Battle of Adairsville

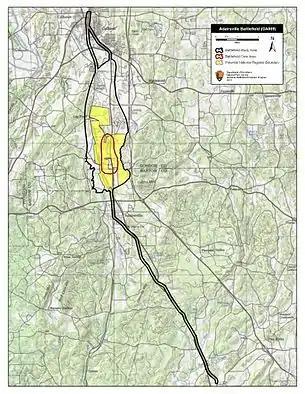
Map of Adairsville Battlefield core and study areas by the American Battlefield Protection Program

The Battle of Adairsville was a part of the Atlanta Campaign fought during the American Civil War on May 17, 1864, just northeast of Rome, Georgia. The brief engagement was a Confederate delaying action that allowed General Joseph E. Johnston to bait a trap for the Union army at Cassville.